Naval Mobile Construction Battalion 4

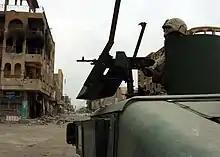
US Navy 041117-N-4388F-001 CM3 Aaron Wolken of NMCB 4 mans an M-240B machine gun as security for his mates clearing debris in Fallujah in support of Operation Al Fajr (New Dawn).

In the 1970s, NMCB Four deployed to construction sites on Diego Garcia, Guam, Hawaii, and Japan. On 23 April 1975, President Ford announced that Vietnam was over for U.S. involvement. On that date NMCB 4 started construction of a temporary camp for Operation New Life refugees on Guam. It was at the WWII location of the Japanese airfield on the Orote peninsula. The battalion was ordered to erect 2000 squad tents in seven days each measured 16 ×